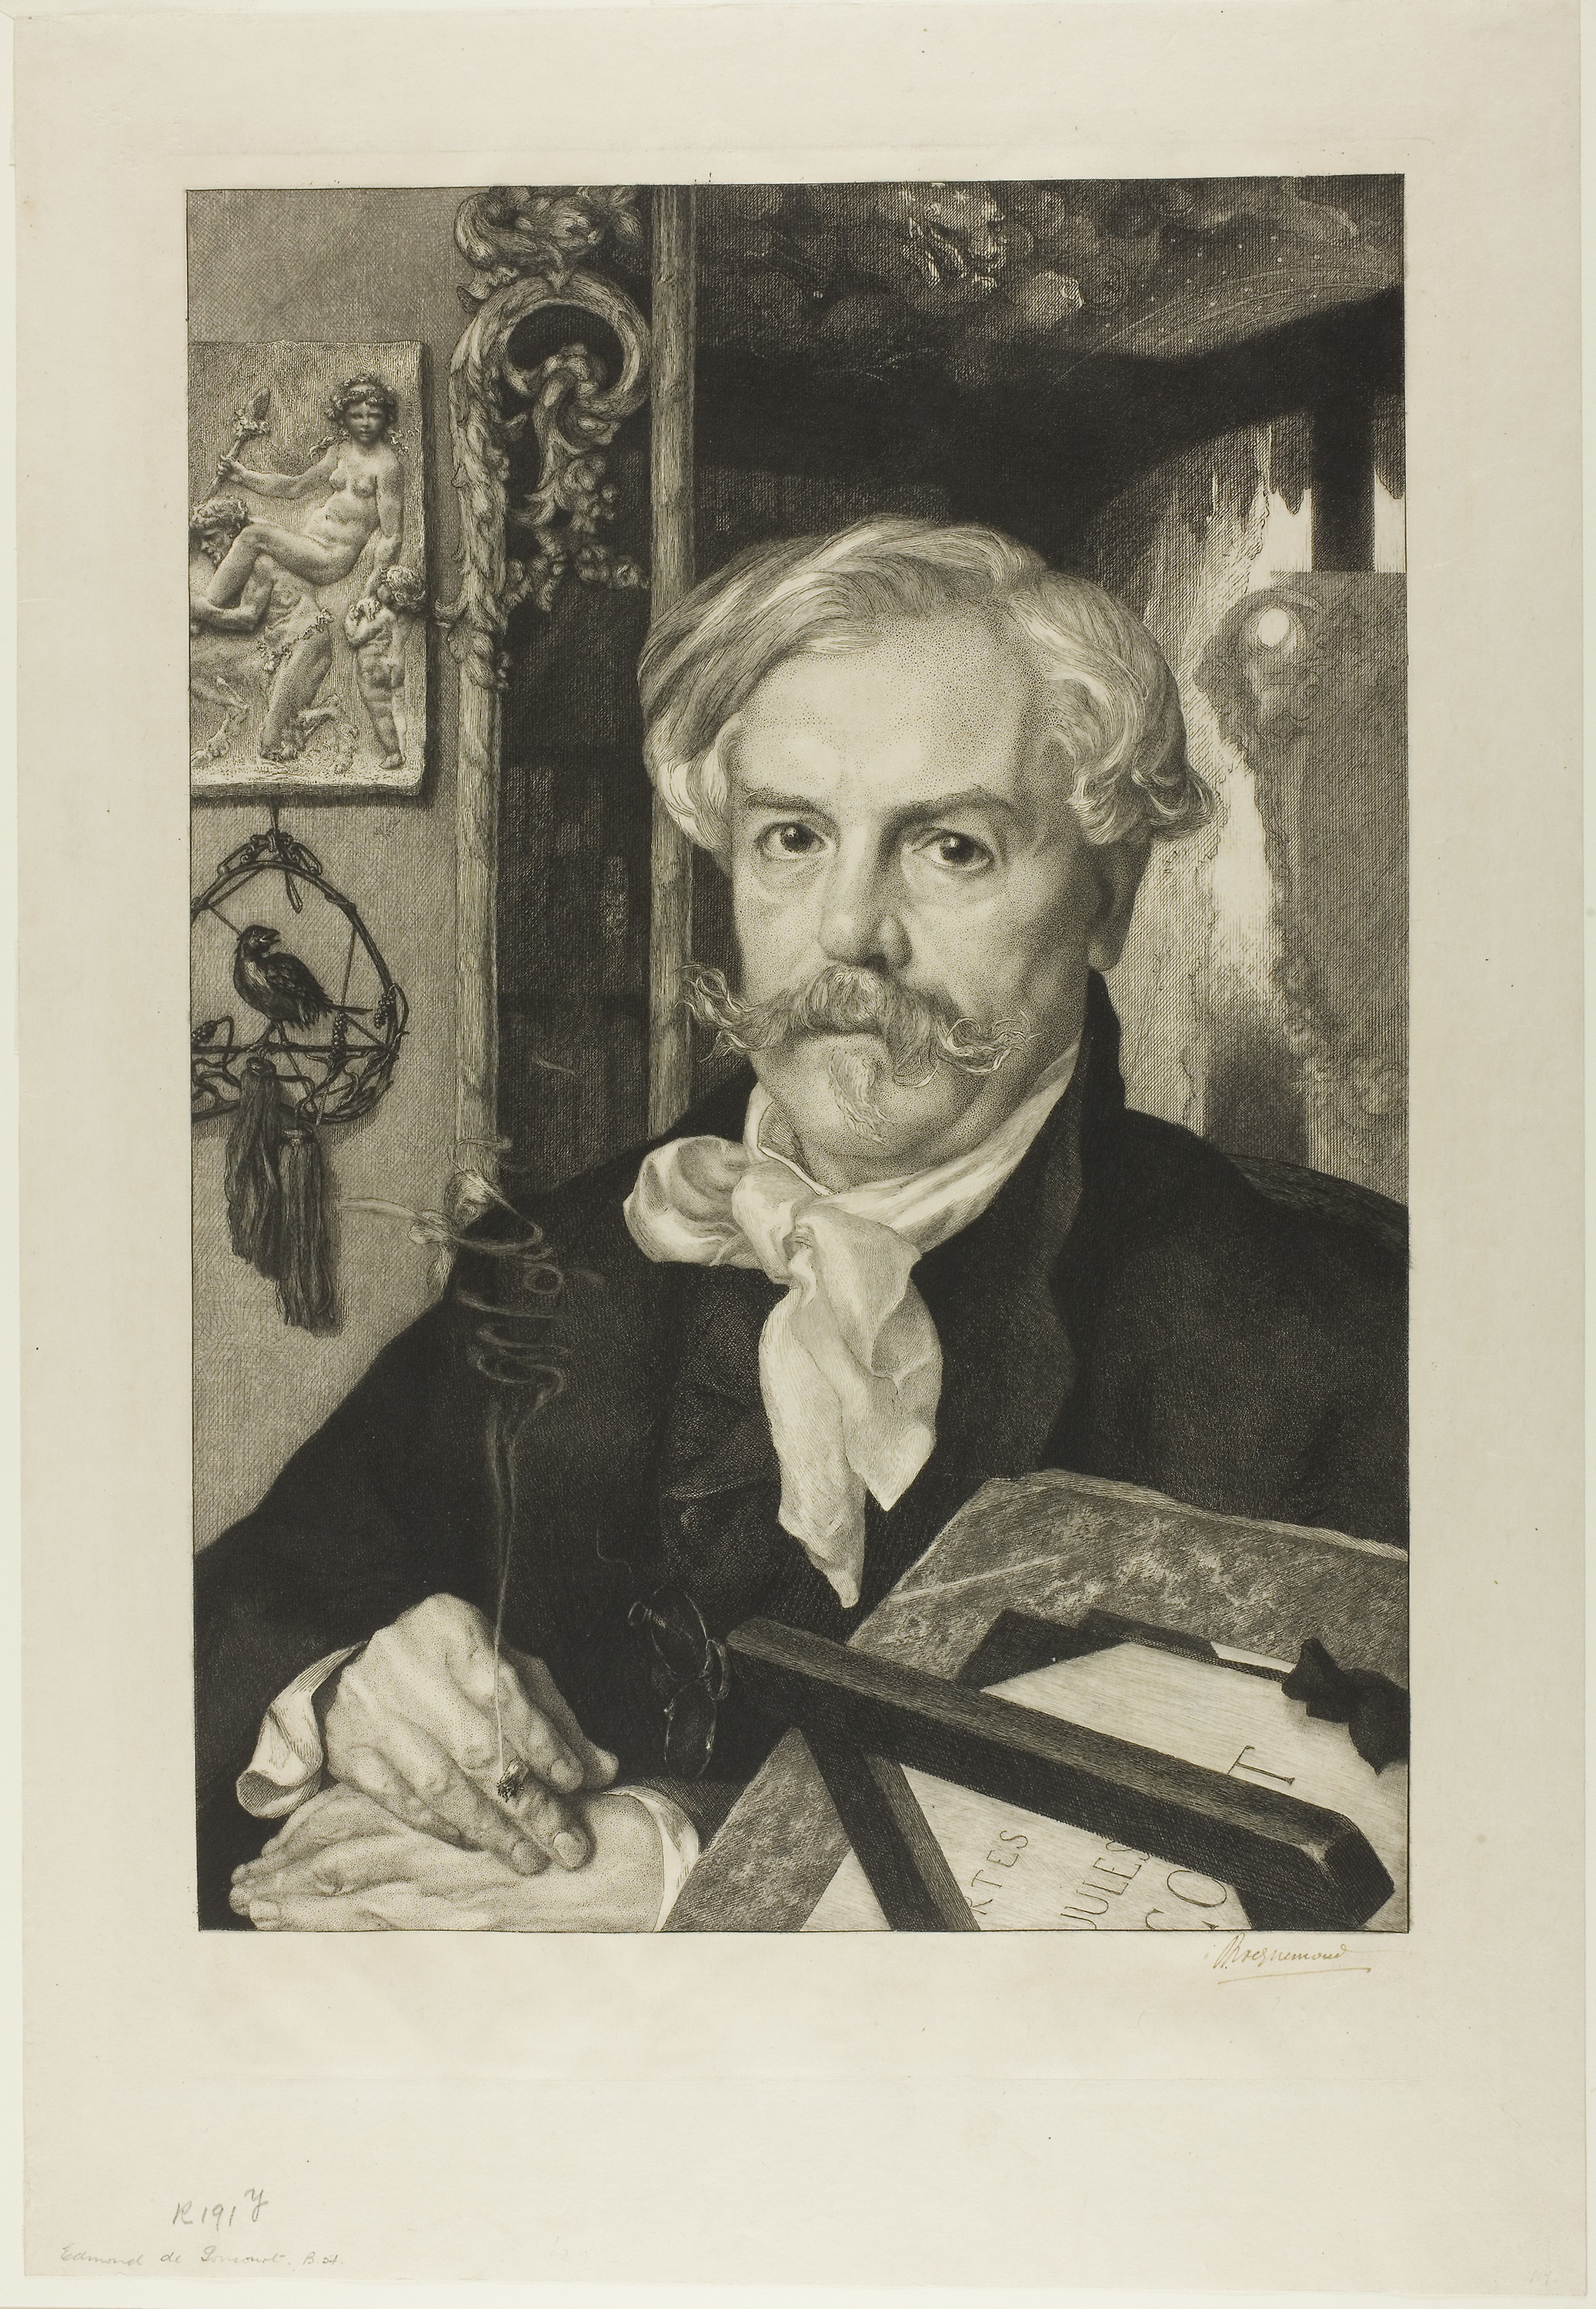
photograph, portrait, art, gentleman, picture frame, vintage clothing, self portrait, human behavior, painting, artwork, stock photography, modern art, black and white, retro style, visual arts, facial hair